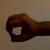
The image shows a hand gesture representing the number 0 in Indian Sign Language.